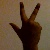
The image shows a hand gesture representing the number 3 in Indian Sign Language.